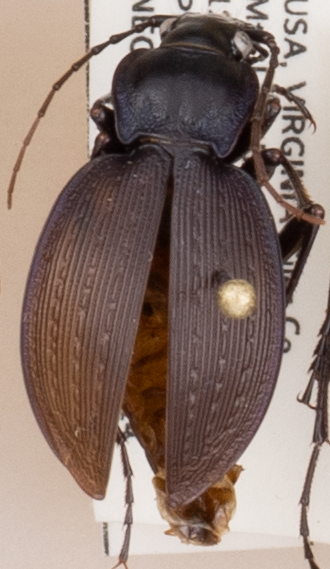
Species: Carabus goryi
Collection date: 2018-08-14
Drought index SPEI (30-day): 1.962
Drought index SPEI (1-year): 0.47
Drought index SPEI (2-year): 0.694